Chapman Branch Library

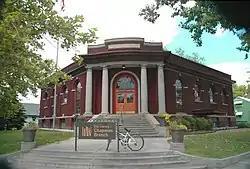

The Chapman Branch Library in Salt Lake City, Utah, United States, is a Carnegie library that was funded by a $25,000 Carnegie Foundation grant and was built in 1918. It was listed on the National Register of Historic Places in 1980.